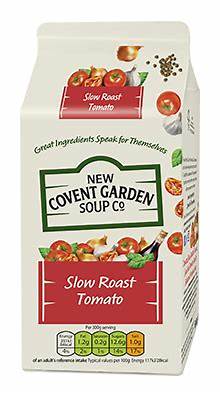
Label: cardboard